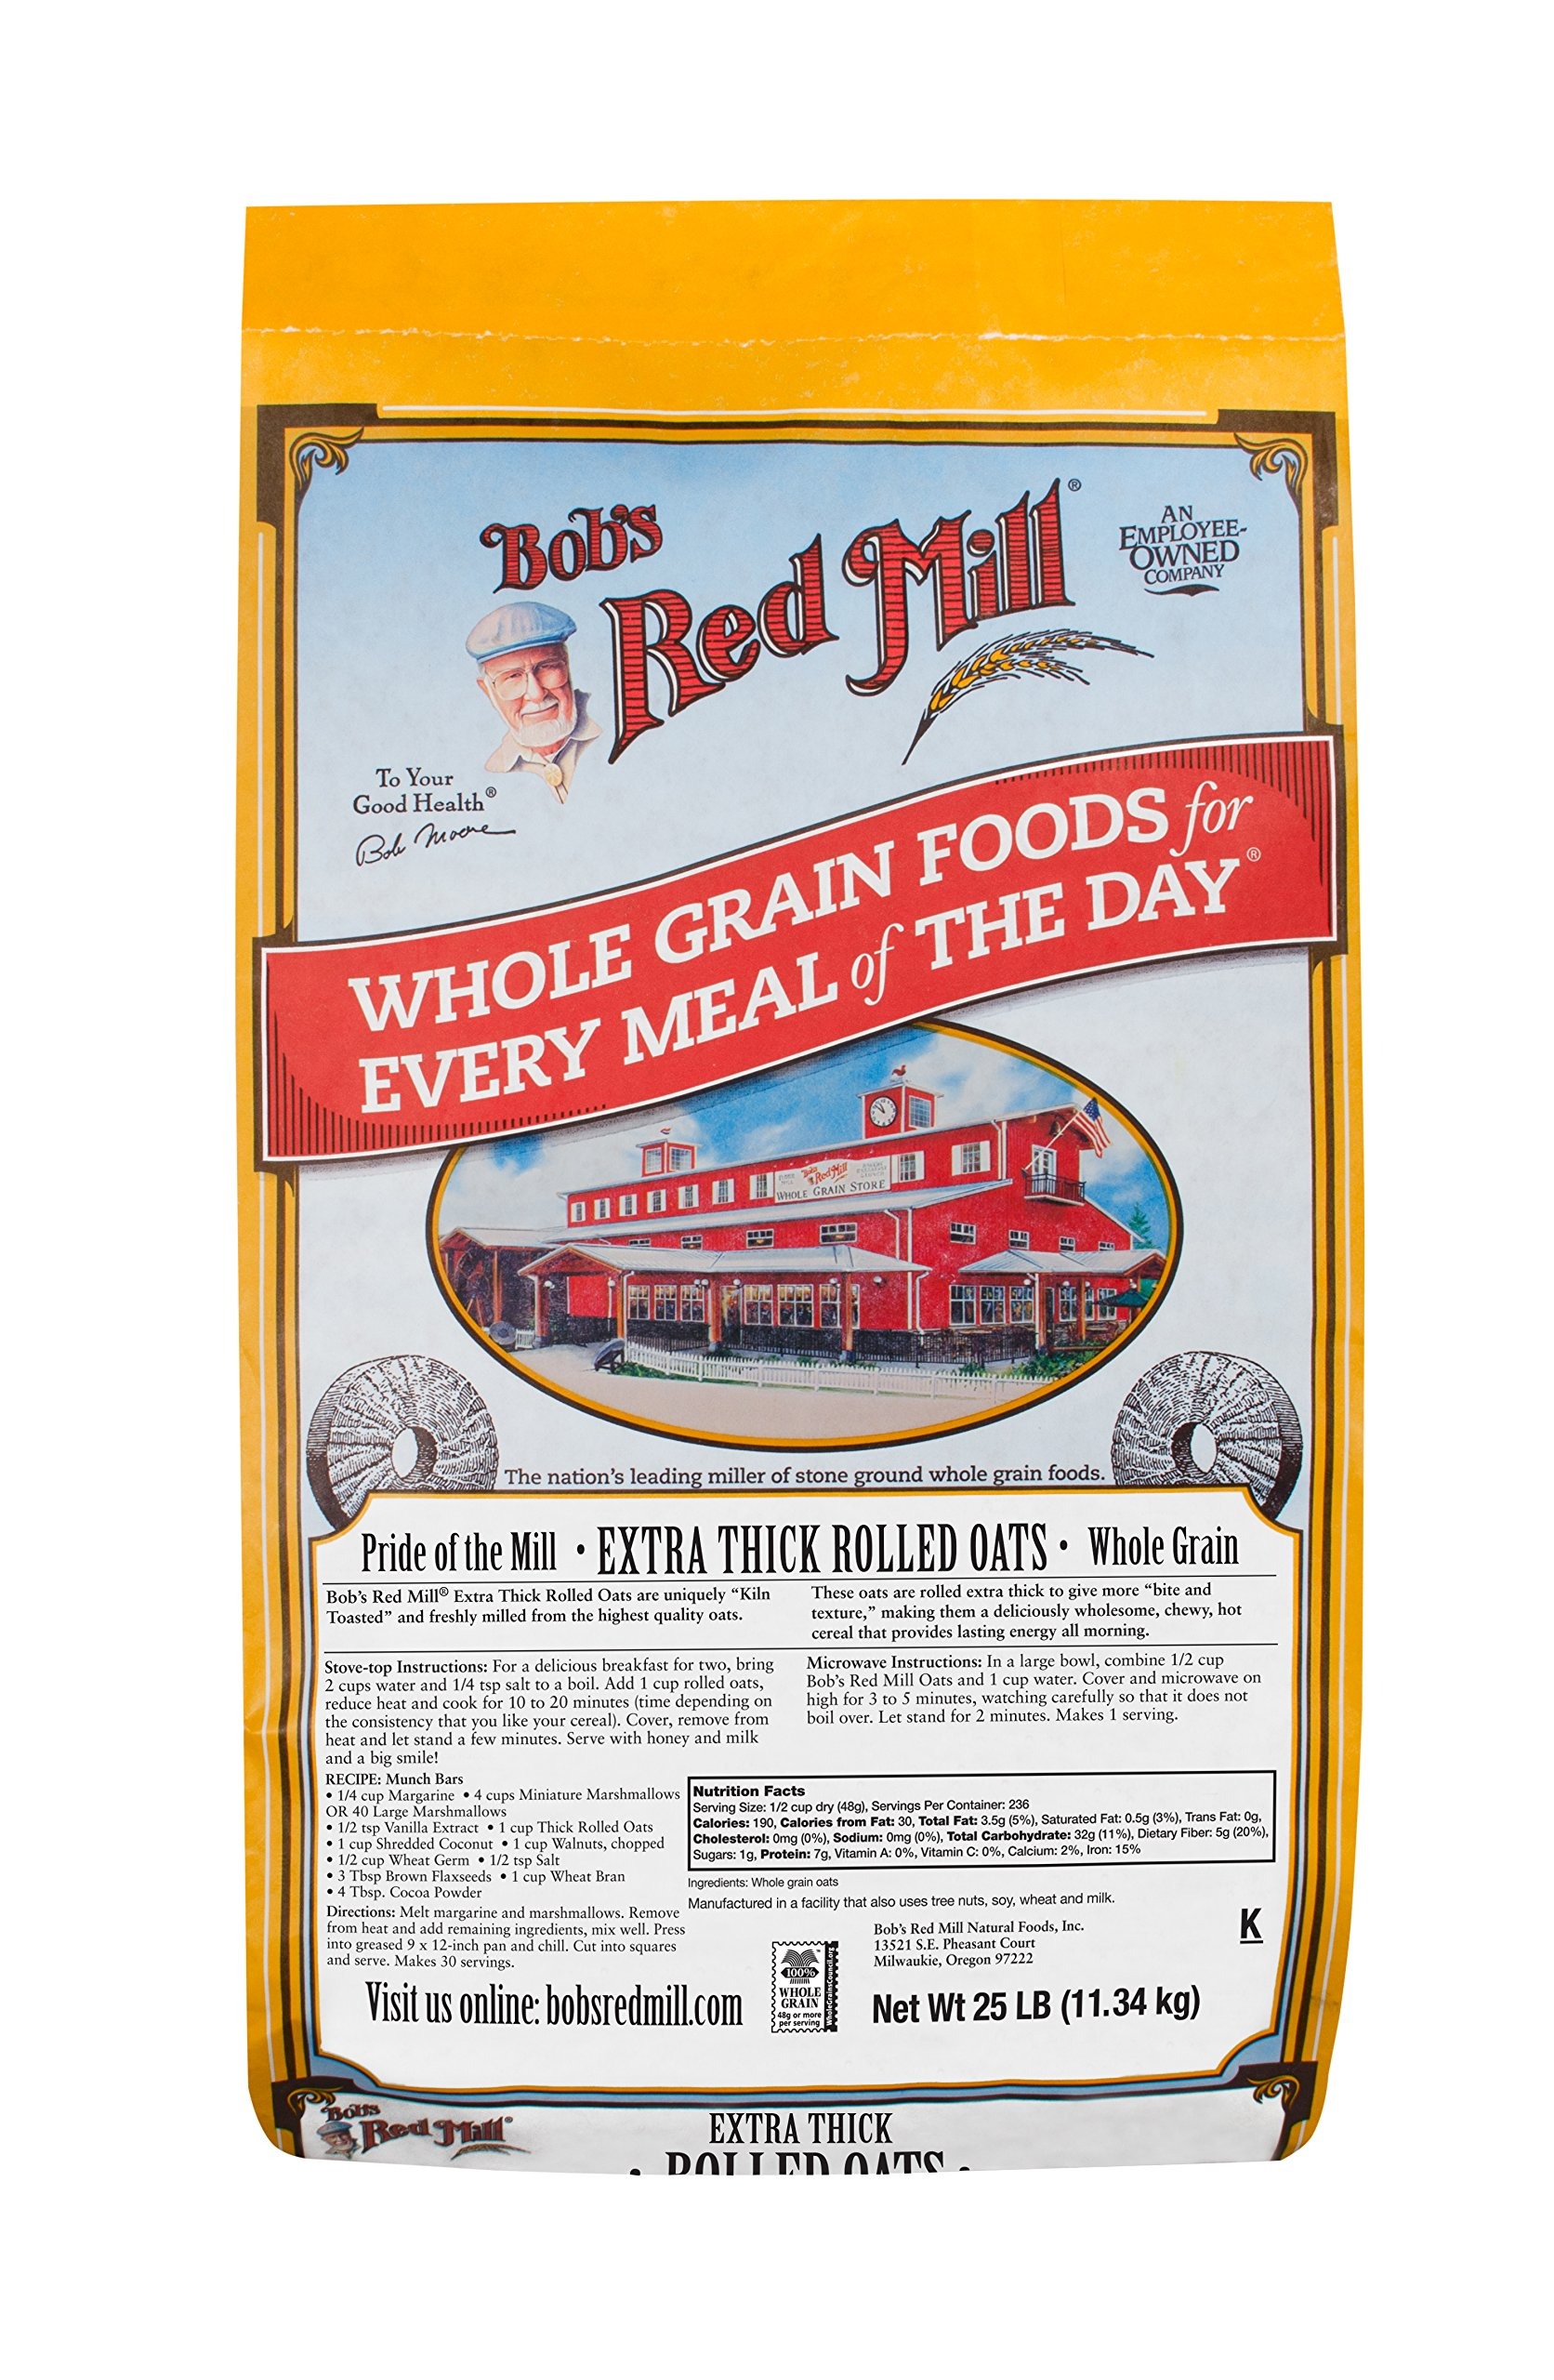
Item Name: Bob’s Red Mill Extra Thick Rolled Oats 25 Pounds (Pack of 1)
Bullet Point 1: One, 25 pound bulk bag
Bullet Point 2: Vegan; Vegetarian; 100% Whole Grain; High in Fiber; Kosher Par eve
Bullet Point 3: Kiln-toasted
Bullet Point 4: 100% whole grain
Bullet Point 5: 7g protein per serving, good source of dietary fiber, good source of iron
Value: 25.0
Unit: pound

Price: 68.06